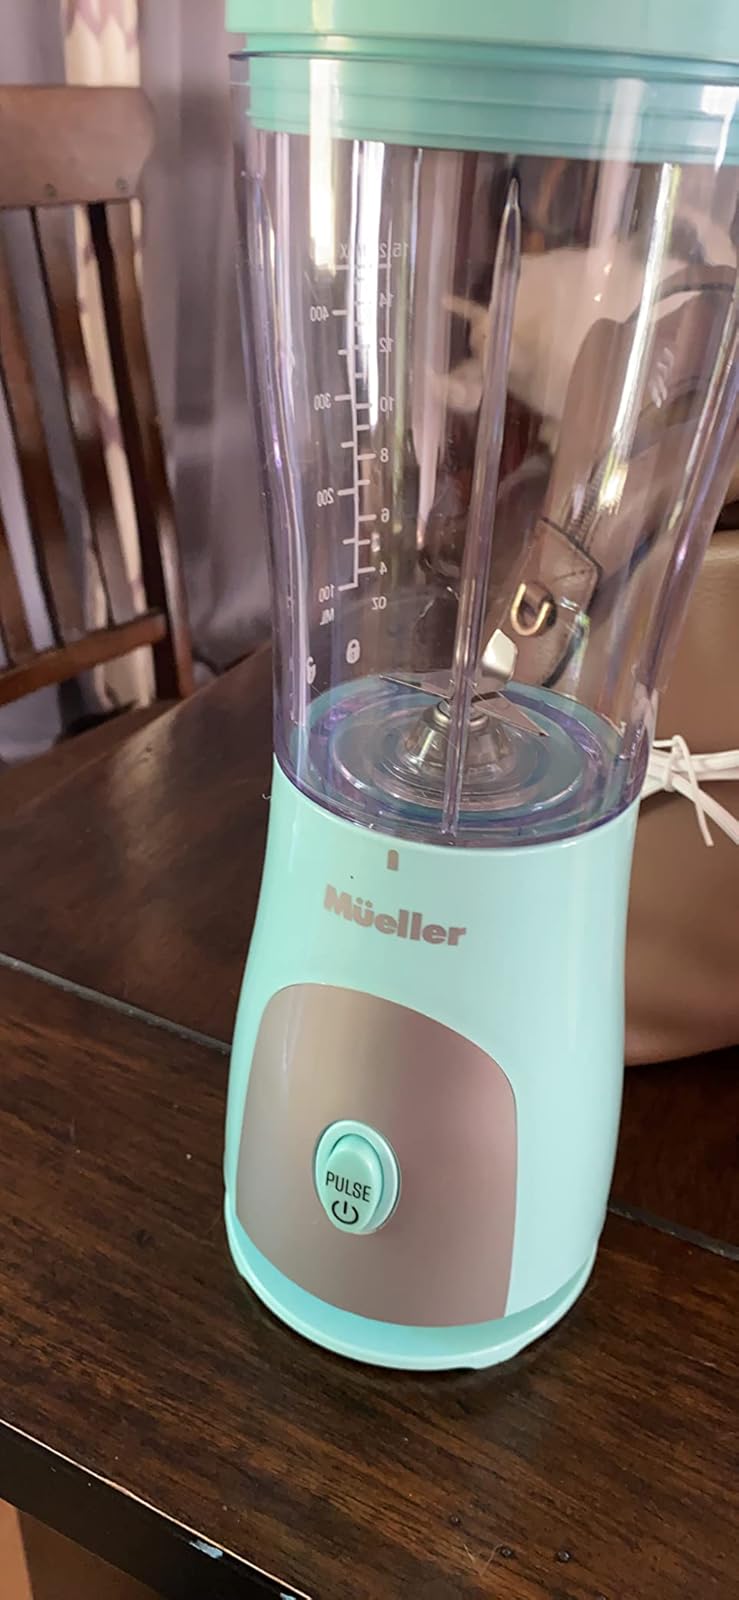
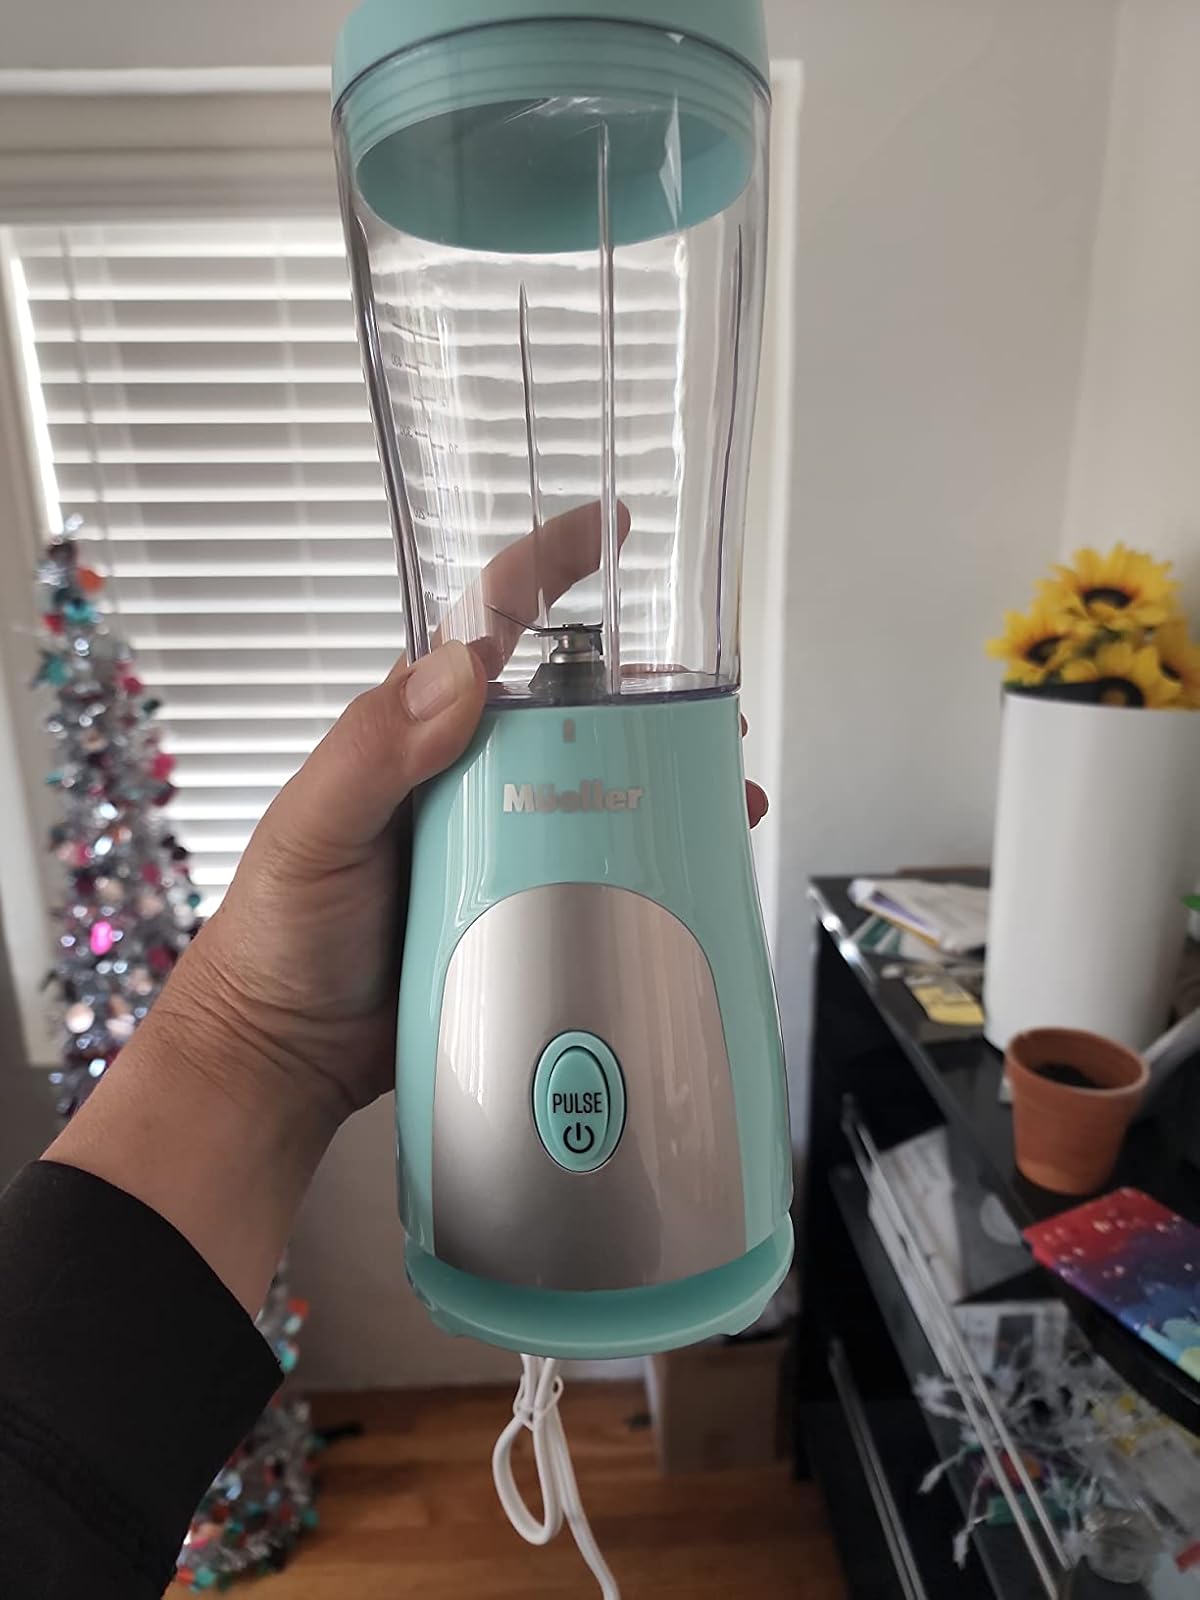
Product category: items_blender
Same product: yes